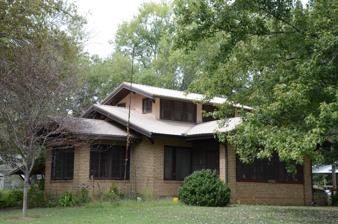
Building: C.D. Kelly House
Country: United States of America
Year built: 1925
Historic house in Arkansas, United States United States historic place C. D. Kelly House U.S. National Register of Historic Places Location in Arkansas Show map of Arkansas Location in United States Show map of the United States Location Jct. of Main and Adams Sts., Judsonia, Arkansas Coordinates 35°16′12″N 91°38′27″W / 35.27000°N 91.64083°W / 35.27000; -91.64083 Area less than one acre Built 1925 ( 1925 ) Built by C.D. Kelly Architectural style Bungalow/craftsman MPS White County MPS NRHP reference No. 91001190 Added to NRHP September 5, 1991 The C.D. Kelly House is a historic house at Main and Adams Streets in Judsonia, Arkansas .  It is a 1 + 1 ⁄ 2 -story brick structure with Craftsman styling.  It has a gabled roof, with a central projecting half-story that is also gabled.  Gabled projections extend in several directions from the main block, with all of the gables and eaves exhibiting exposed rafters and large supporting brackets.  Built about 1925, it is the city's finest example of the Craftsman style in brick. The house was listed on the National Register of Historic Places in 1991. See also National Register of Historic Places listings in White County, Arkansas References